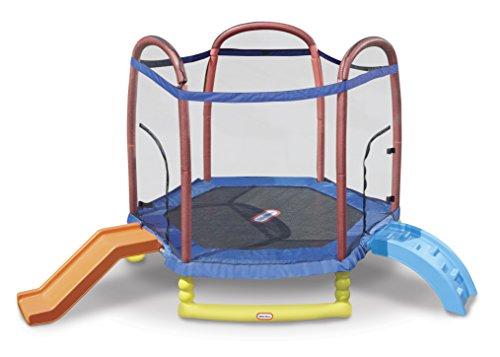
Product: Little Tikes 7' Climb 'N Slide Trampoline
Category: Sports & Outdoors | Sports & Fitness | Leisure Sports & Game Room | Trampolines & Accessories | Trampolines
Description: Durable, high-quality pad protector covers the safety springs.
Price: $369.99
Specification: ProductDimensions:84x84x90inches|ItemWeight:42pounds|ShippingWeight:95pounds(Viewshippingratesandpolicies)|DomesticShipping:ItemcanbeshippedwithinU.S.|InternationalShipping:Thisitemisnoteligibleforinternationalshipping.LearnMore|ASIN:B01M0QB8C2|Itemmodelnumber:624919M|Manufacturerrecommendedage:36months-10years